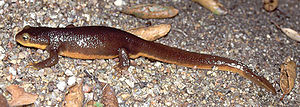
Halepadder
Taricha torosa
Taricha torosa
Orden Halepadder Caudata Urodela